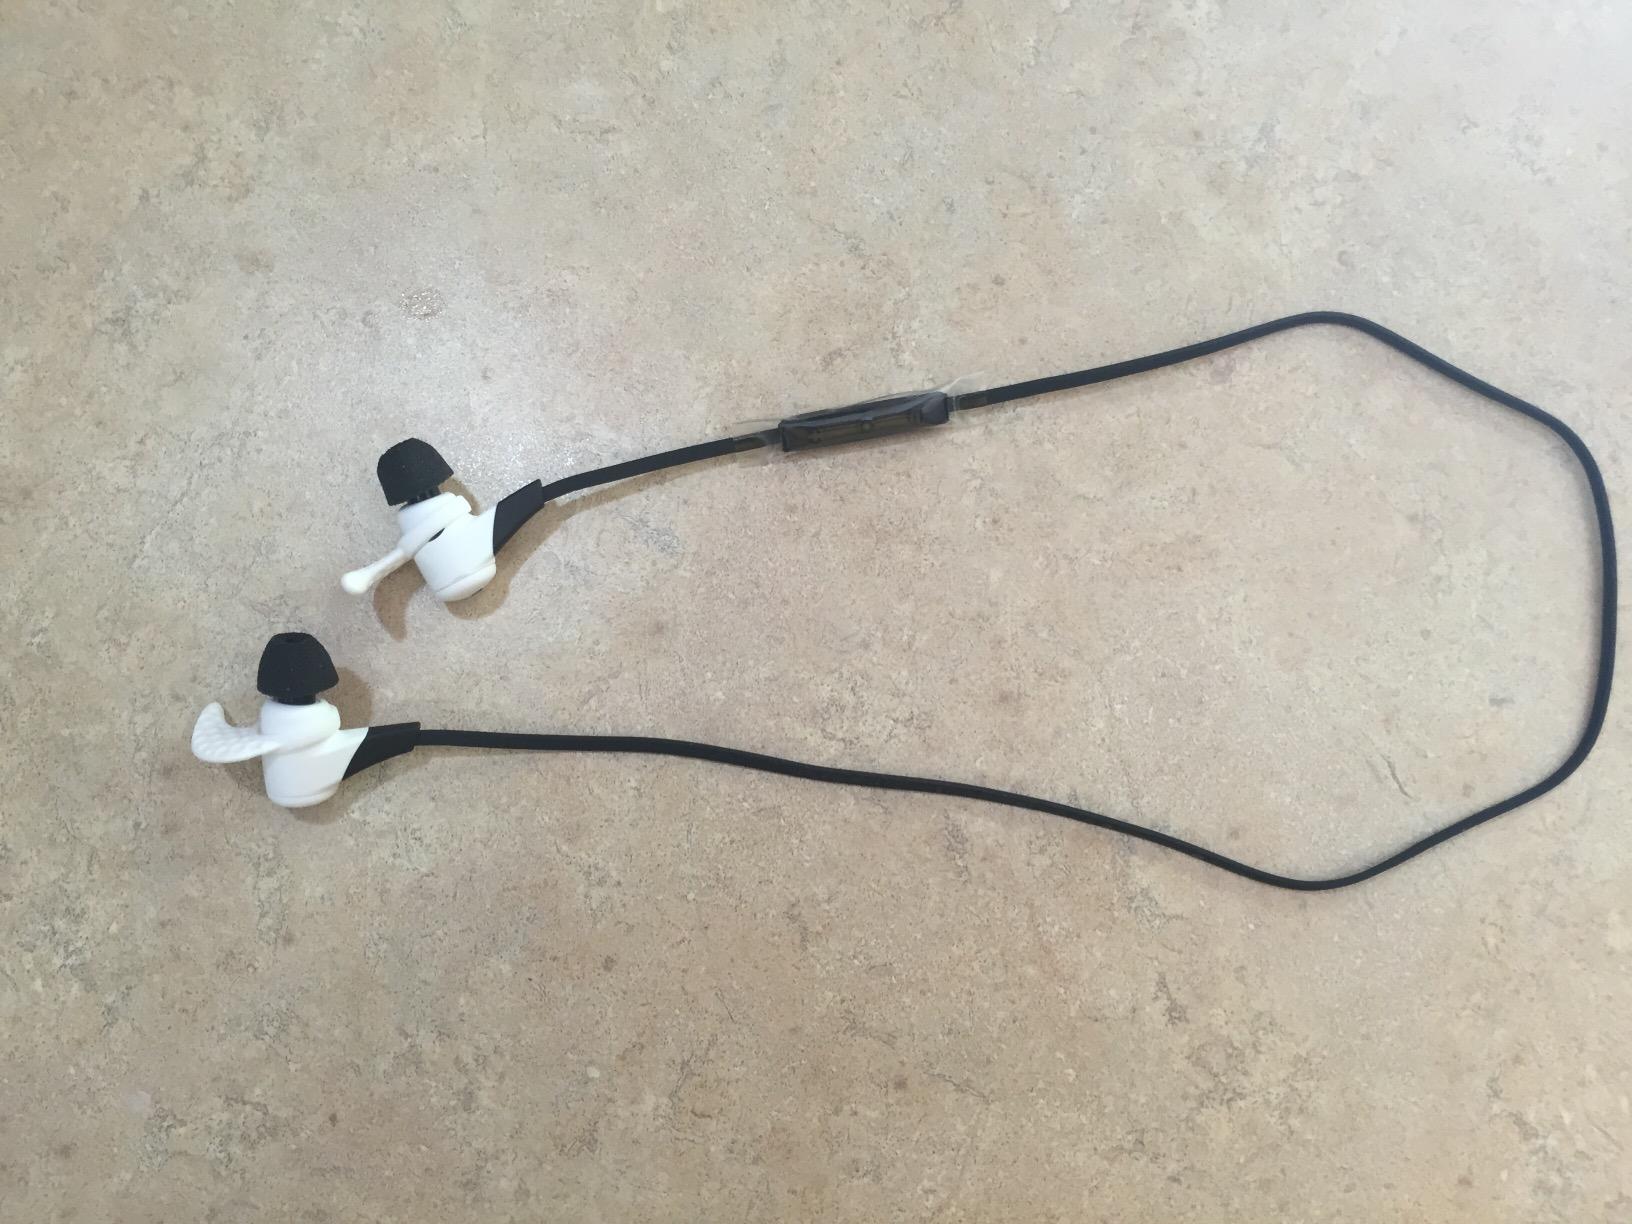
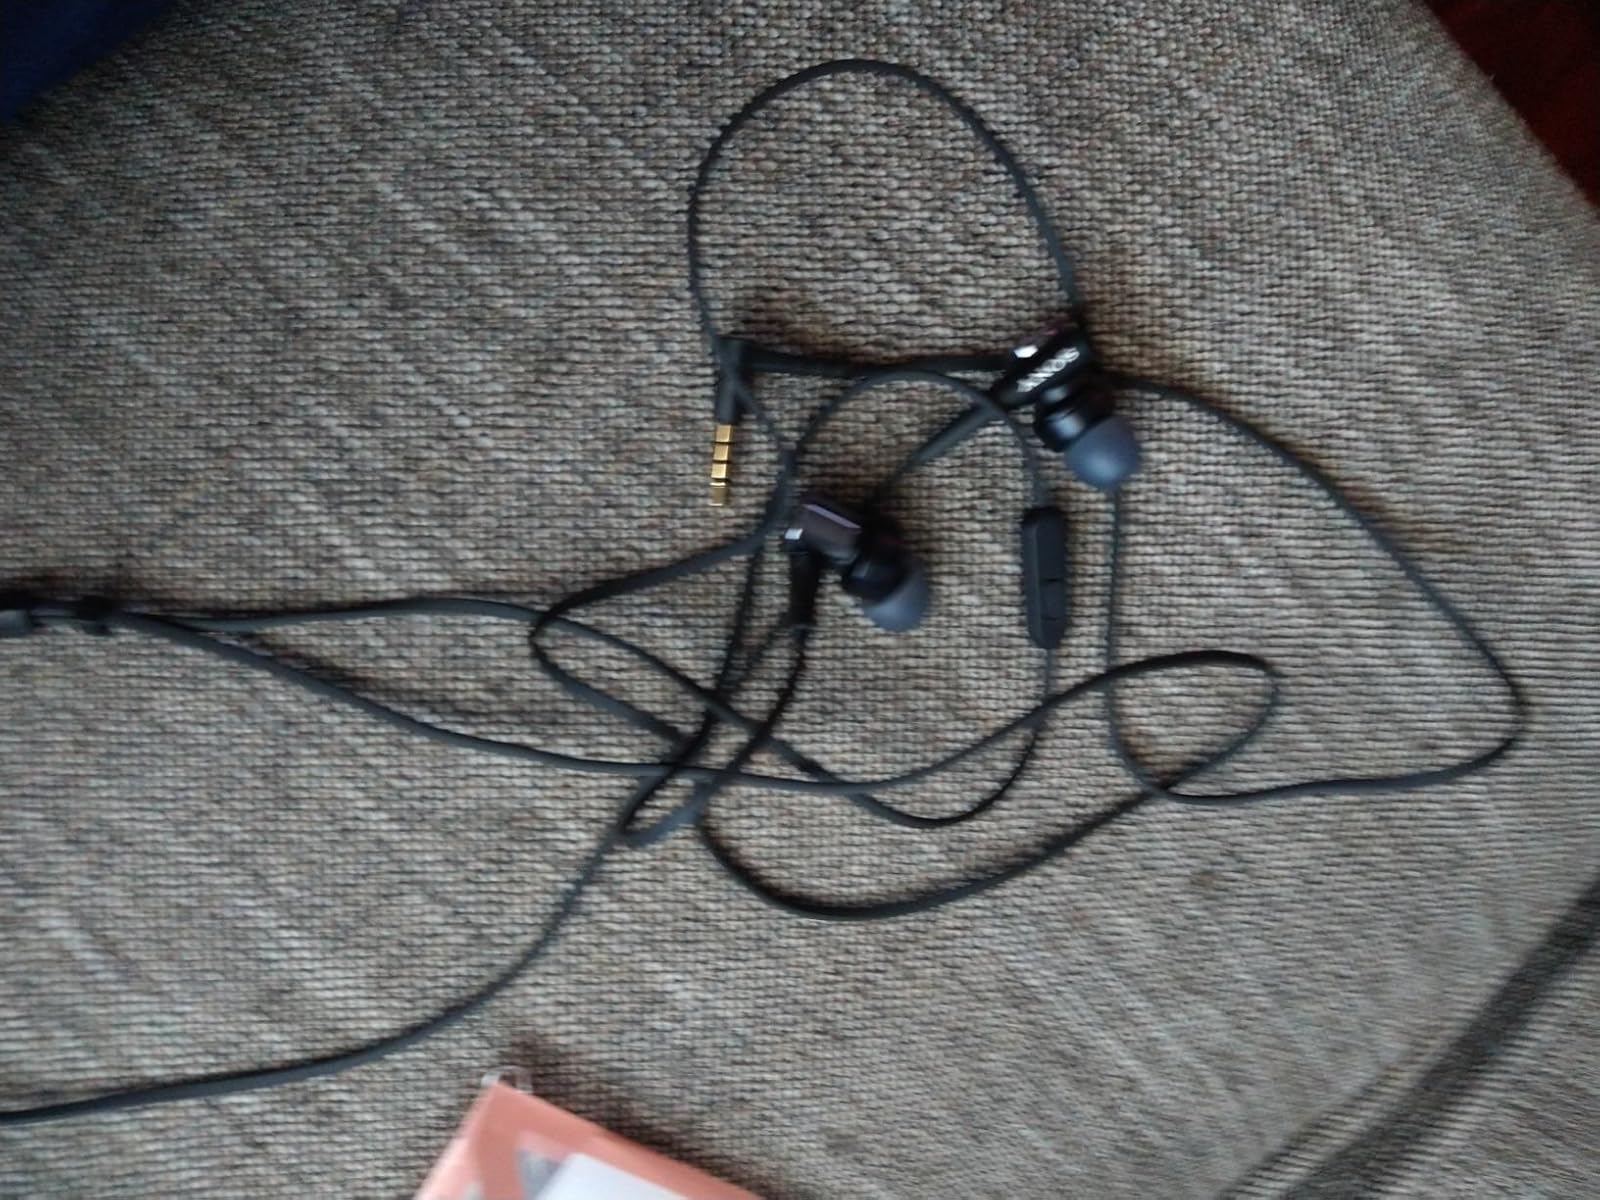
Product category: headphones
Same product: no